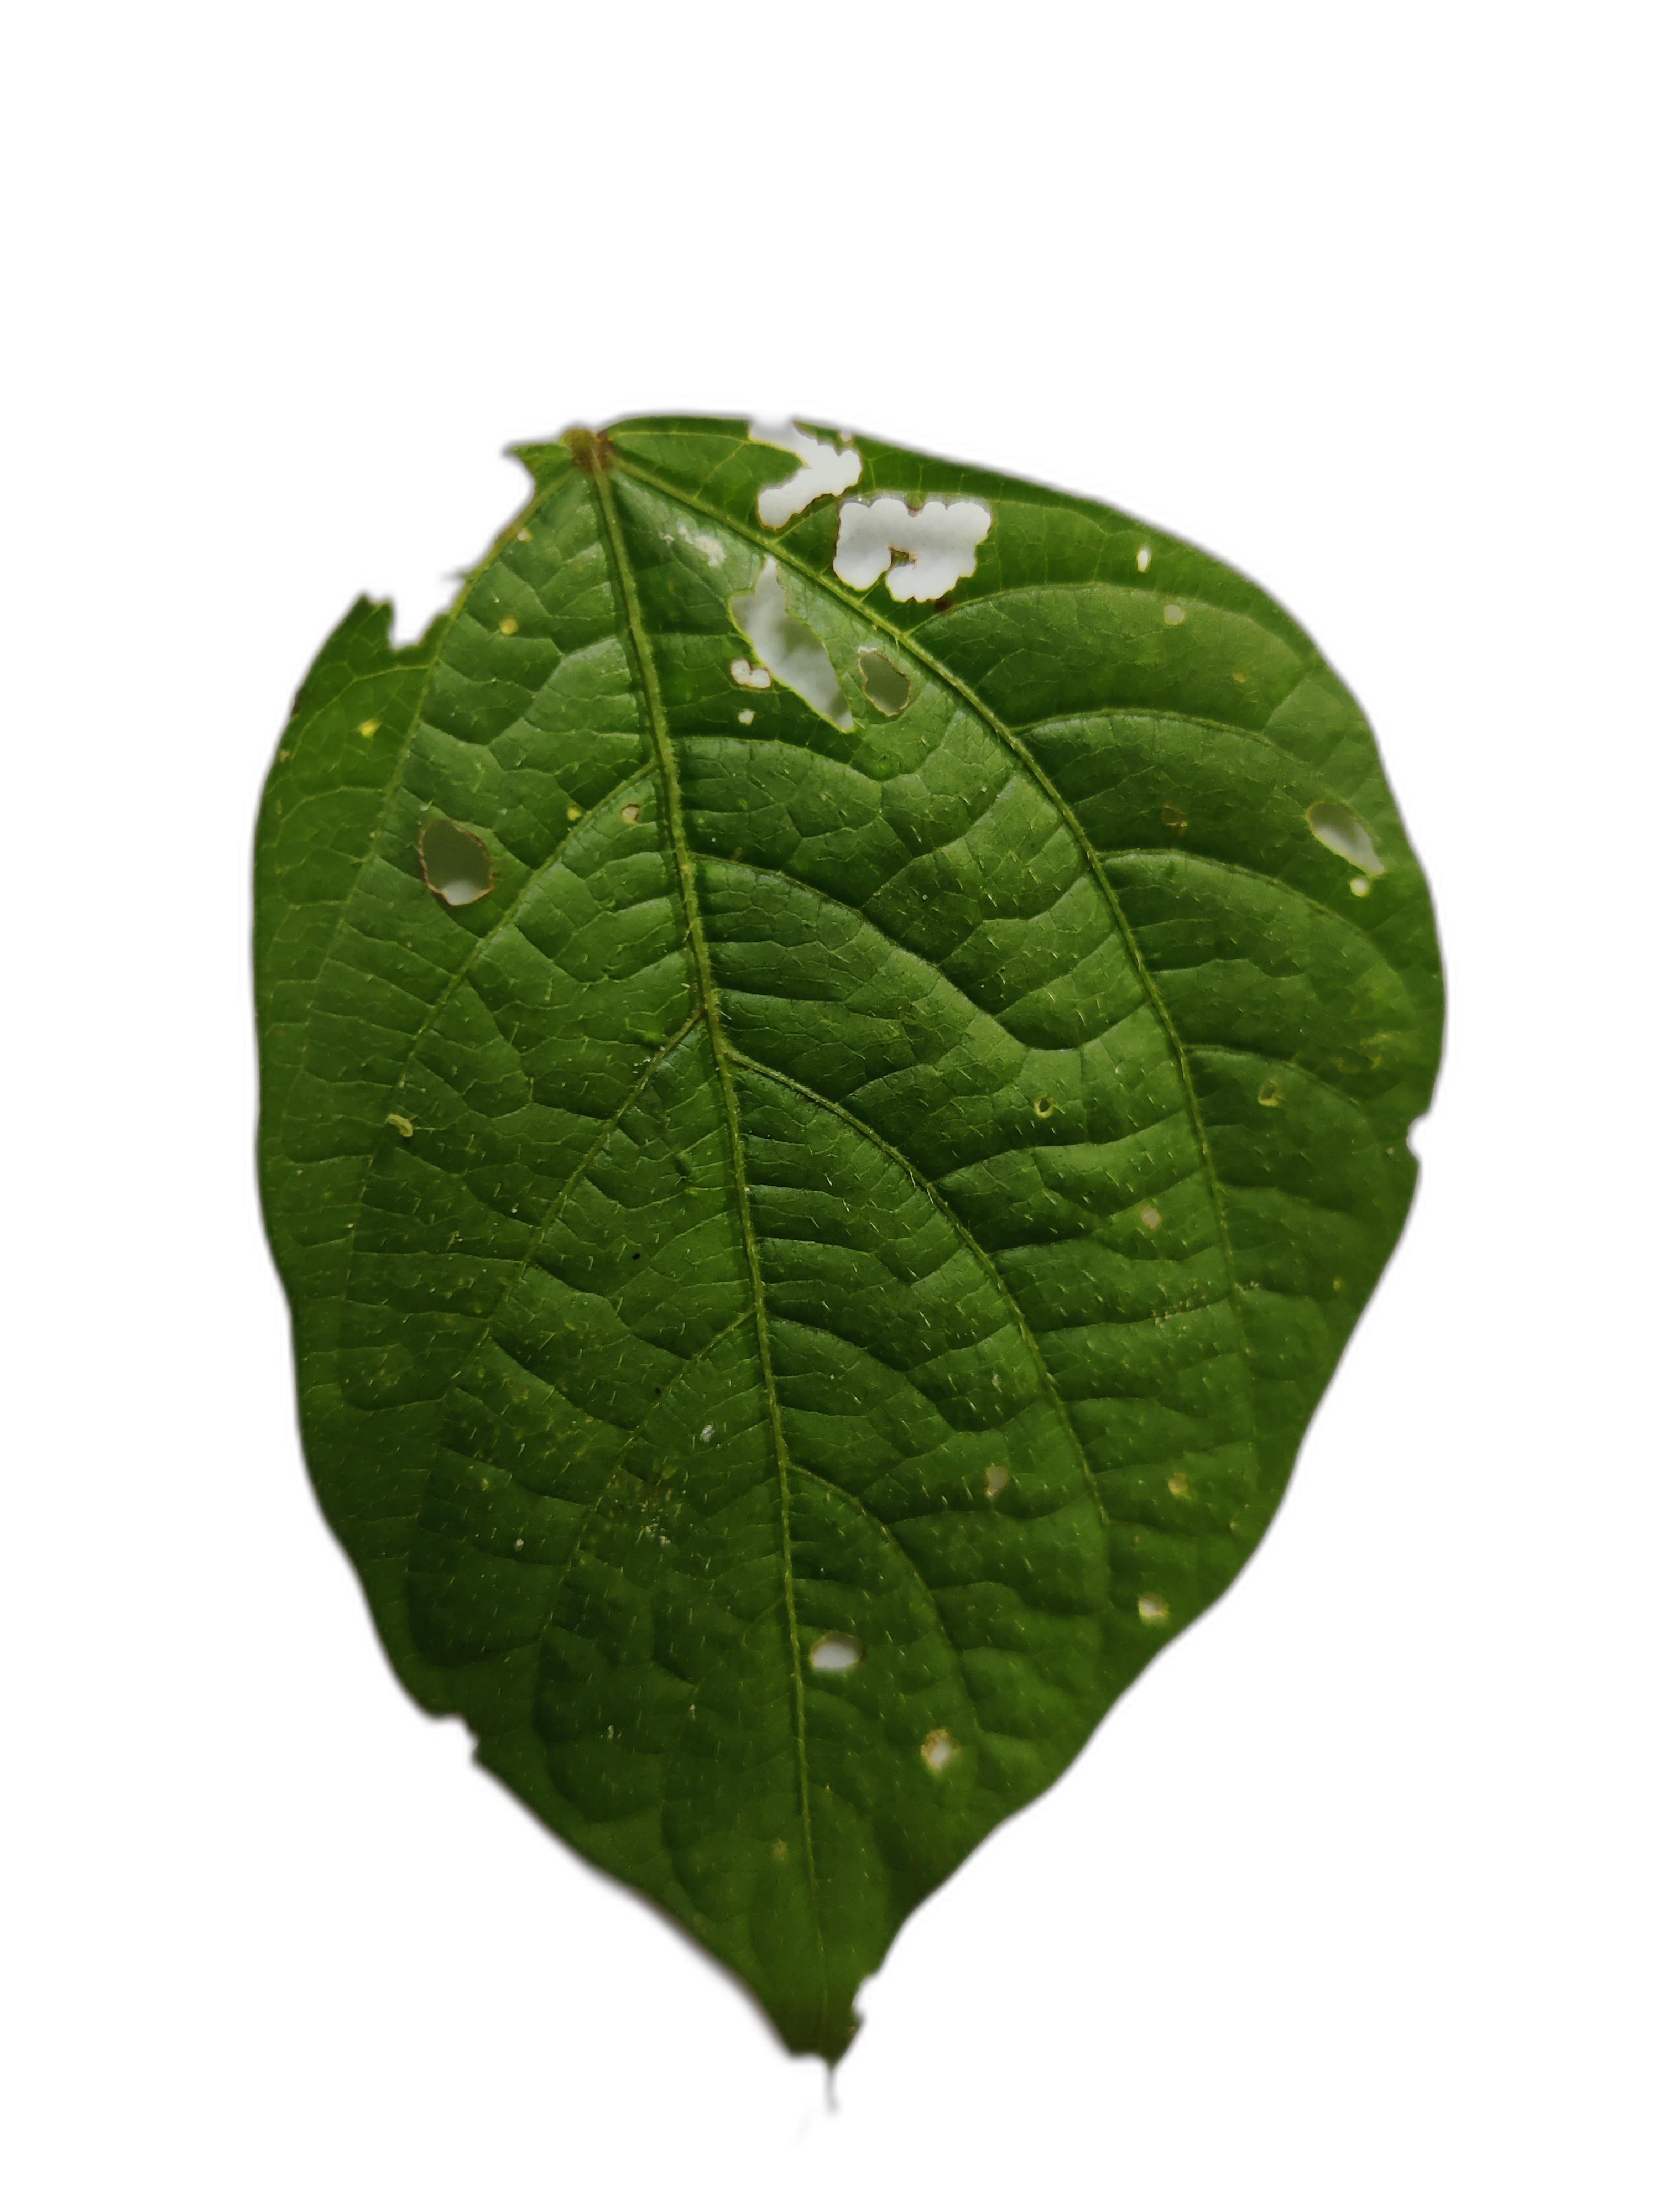
Label: Cercospora leaf spot